Statue of Jefferson Davis (U.S. Capitol)

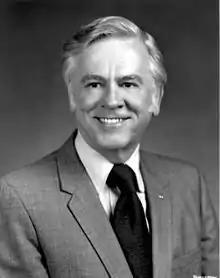
US Congressman Charles E. Bennet was one of many public figures to give a speech in the U.S. Capitol's National Statuary Hall to commemorate Jefferson Davis's June 3rd Birthday

In 1954, U.S. Representative Charles E. Bennet (D-FL) spoke at the wreath-laying celebration in Statuary Hall where he characterized Jefferson Davis as "one of the finest Americans we could possibly select for consideration." He further stated that Davis was a "man of courage" and that "it takes courage today to stand out against centralized government ... and for people to insist that local governments take responsibility." The 1959 wreath-laying in Statuary Hall was preceded by the unveiling ceremony of a Jefferson Davis wax figure at the National Historic Wax Museum in Washington, D.C.